Tom and Jerry: Willy Wonka and the Chocolate Factory

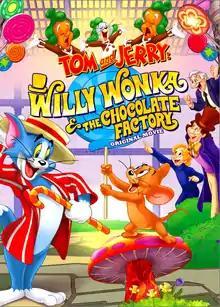
DVD cover

Tom and Jerry: Willy Wonka and the Chocolate Factory is a 2017 American animated direct-to-video musical comedy film starring the cat-and-mouse duo Tom and Jerry. Produced by Warner Bros. Animation and Turner Entertainment Co., it is the first "Tom and Jerry" direct-to-video film to be distributed by Warner Bros. Home Entertainment internationally and is also the final "Tom and Jerry" direct-to-video film to be involved with Warner Bros. Animation's founder Hal Geer, who died on January 26, 2017. The film is an animated adaptation of the 1971 film "Willy Wonka & the Chocolate Factory" with the addition of Tom and Jerry as characters and seen through their point of view.